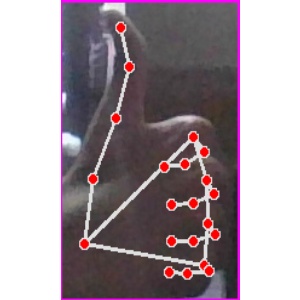
अक्षर: थ